Kirkwood (Eutaw, Alabama)

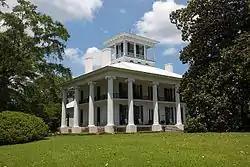
Kirkwood in 2010, by Carol M. Highsmith

Kirkwood is a historic plantation house in Eutaw, Alabama, United States. The house was recorded by the Historic American Buildings Survey in 1934 and by Carol M. Highsmith in 2010. It was placed on the National Register of Historic Places on May 17, 1976, due to its architectural significance.